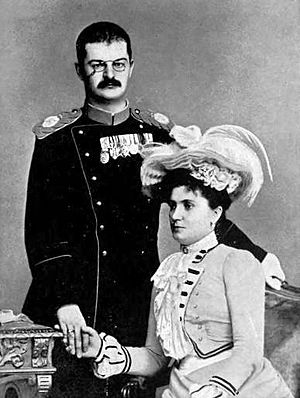
Alexander 1. af Serbien
Alexander 1. og dronning Draga
Alexander 1. var konge af Serbien fra 1889 til 1903.